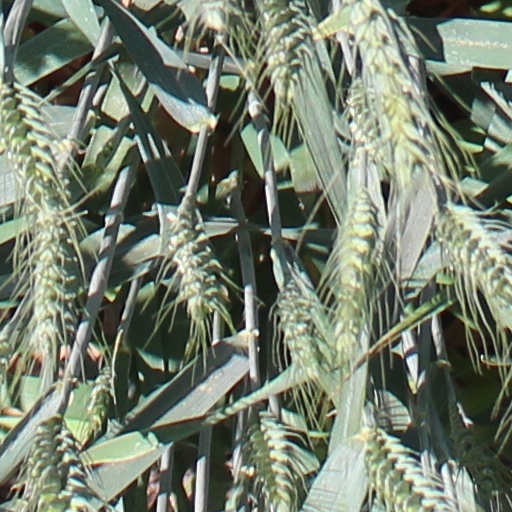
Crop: wheat